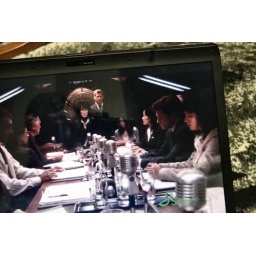
14/365: Lazy day spent rewatching the last season of BSG. You can see my reflection in the computer screen :o